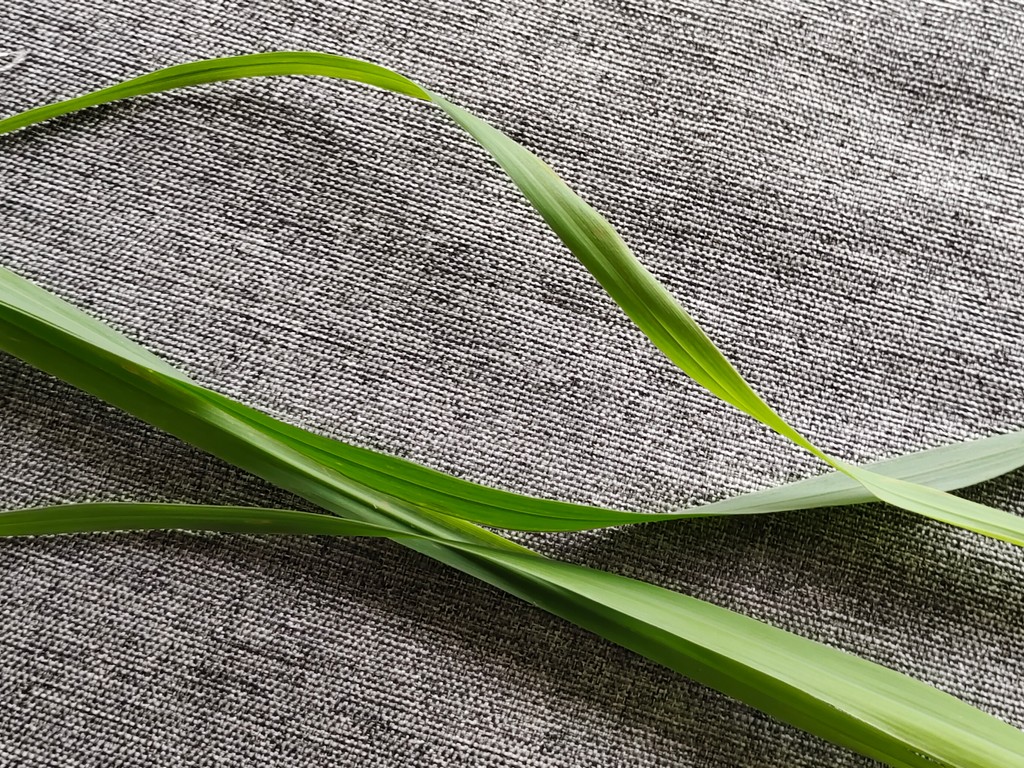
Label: Healthy